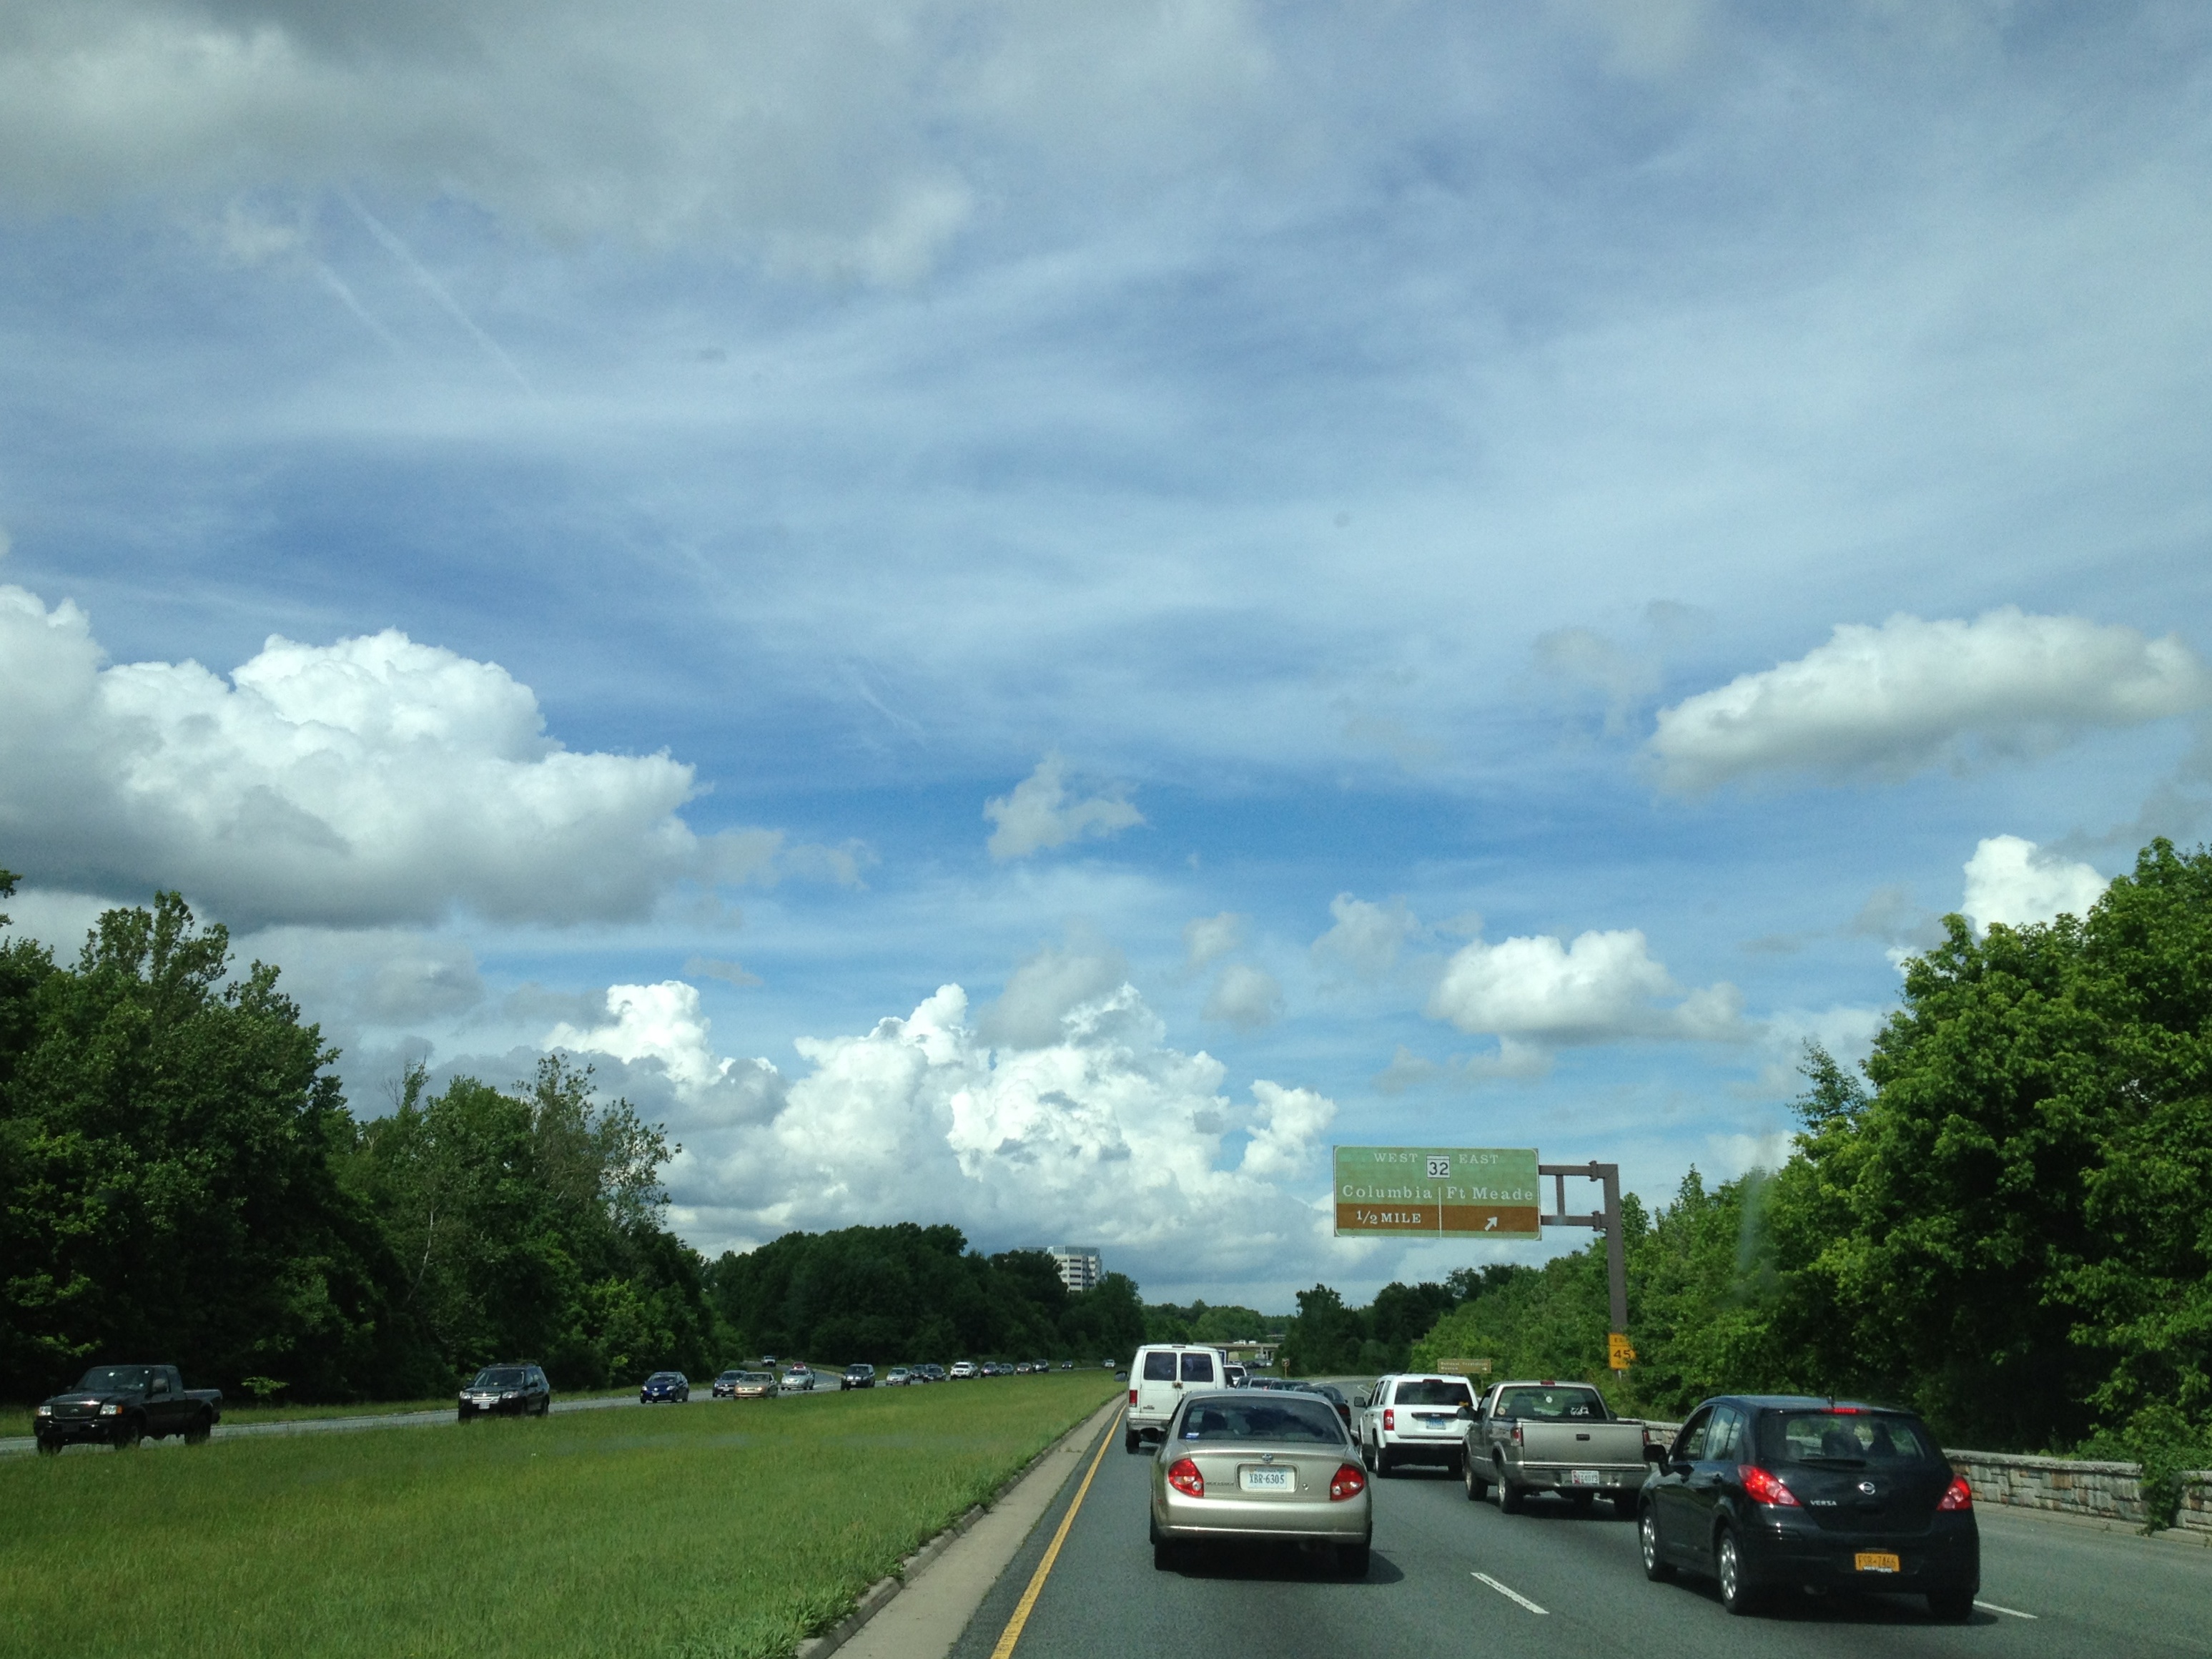
cloud, sky, road, highway, driving, lane, road trip, infrastructure, dailycreate, tdc128, residential area, controlled access highway